Warnemünde Lighthouse

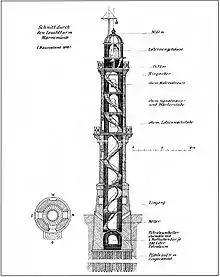
Sketch of the lighthouse

In 1862 it was decided to replace the old 8-metre-high storm lamp in Warnemünde with a new lighthouse. The construction of the lighthouse was officially approved in 1863, however, as a result of serious disagreement between its financiers, the town of Rostock, the district administrator (estates of the country: parliament of patricians and knights) and the Mecklenburg railways (the latter had owned the ferry boat route to Gedser in Denmark since 1886), the project did not actually start until 1897. It was commissioned one year later in October 1898. The building was planned and erected by the director of harbour construction, Friedrich Kerner.